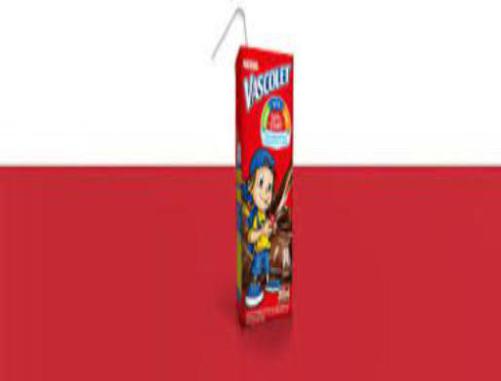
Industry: Food